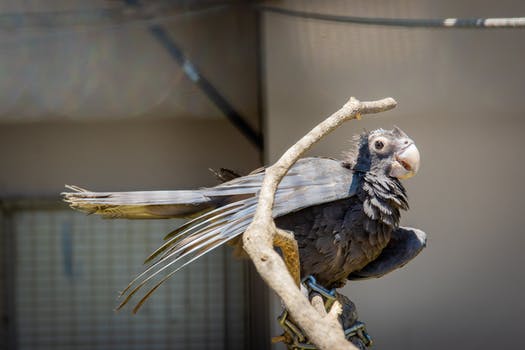
Label: No Watermark